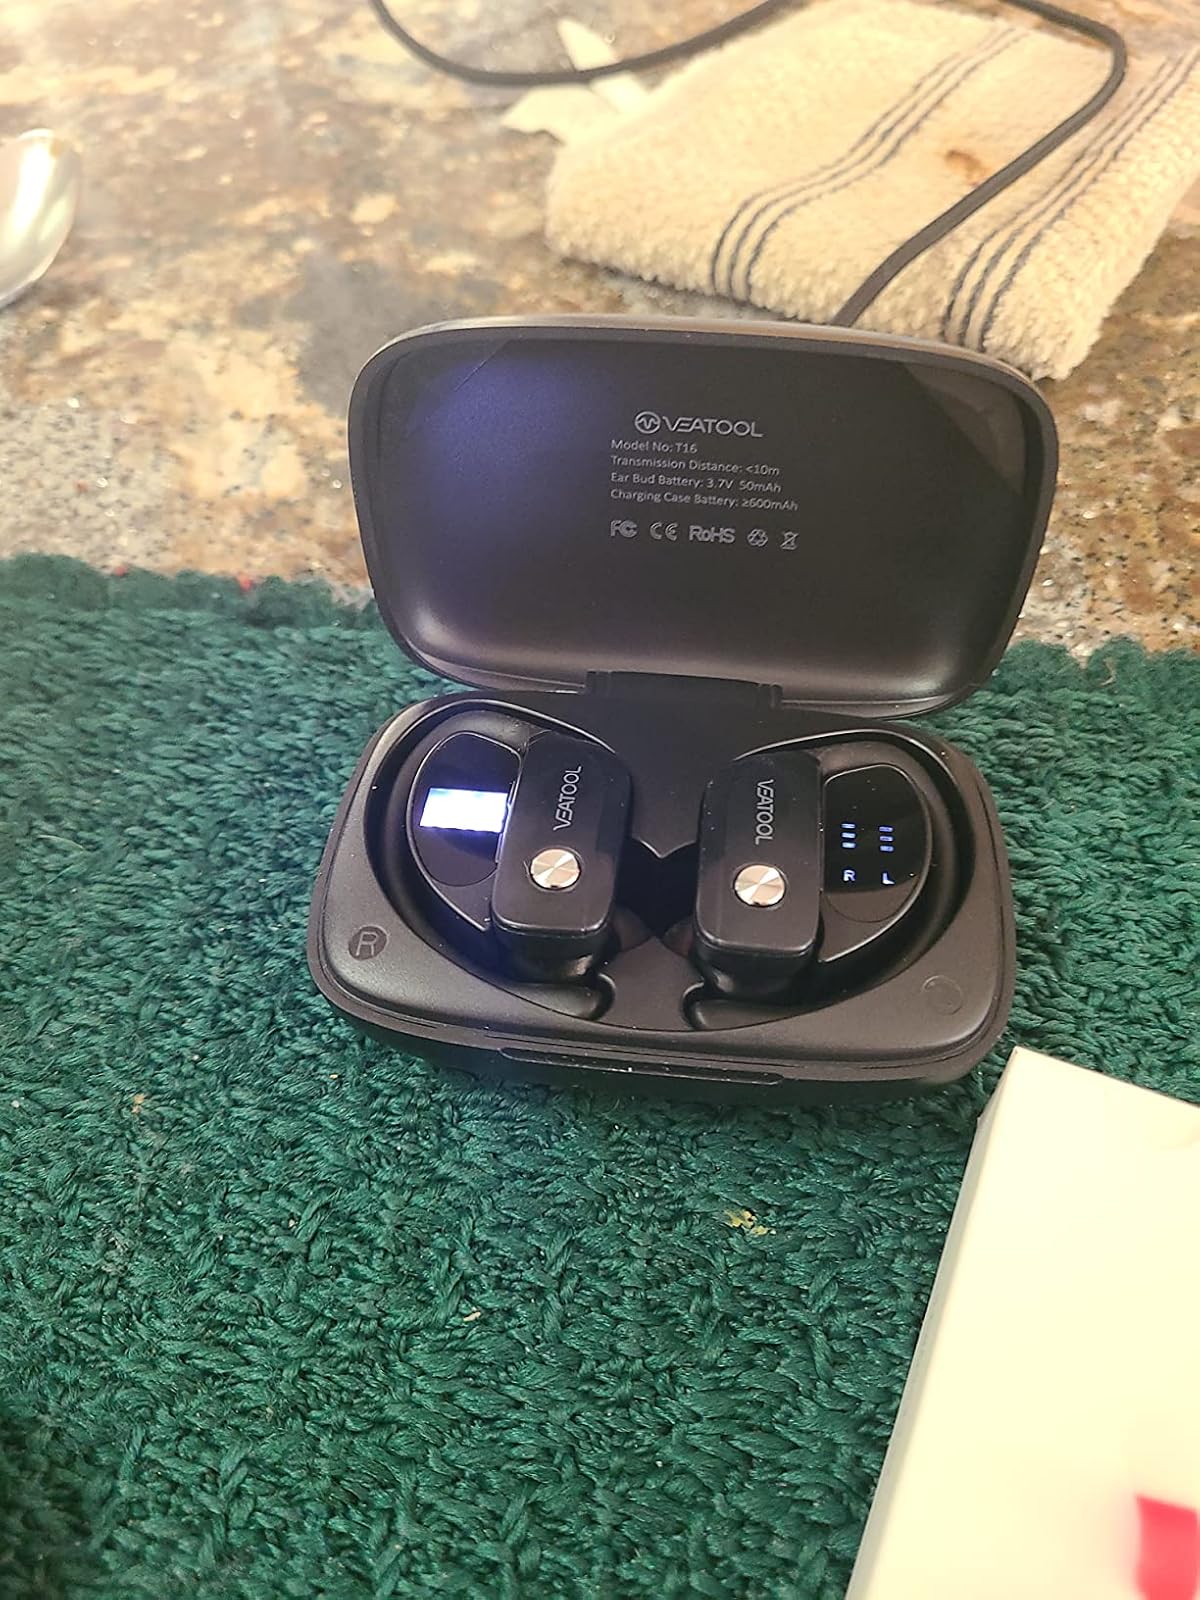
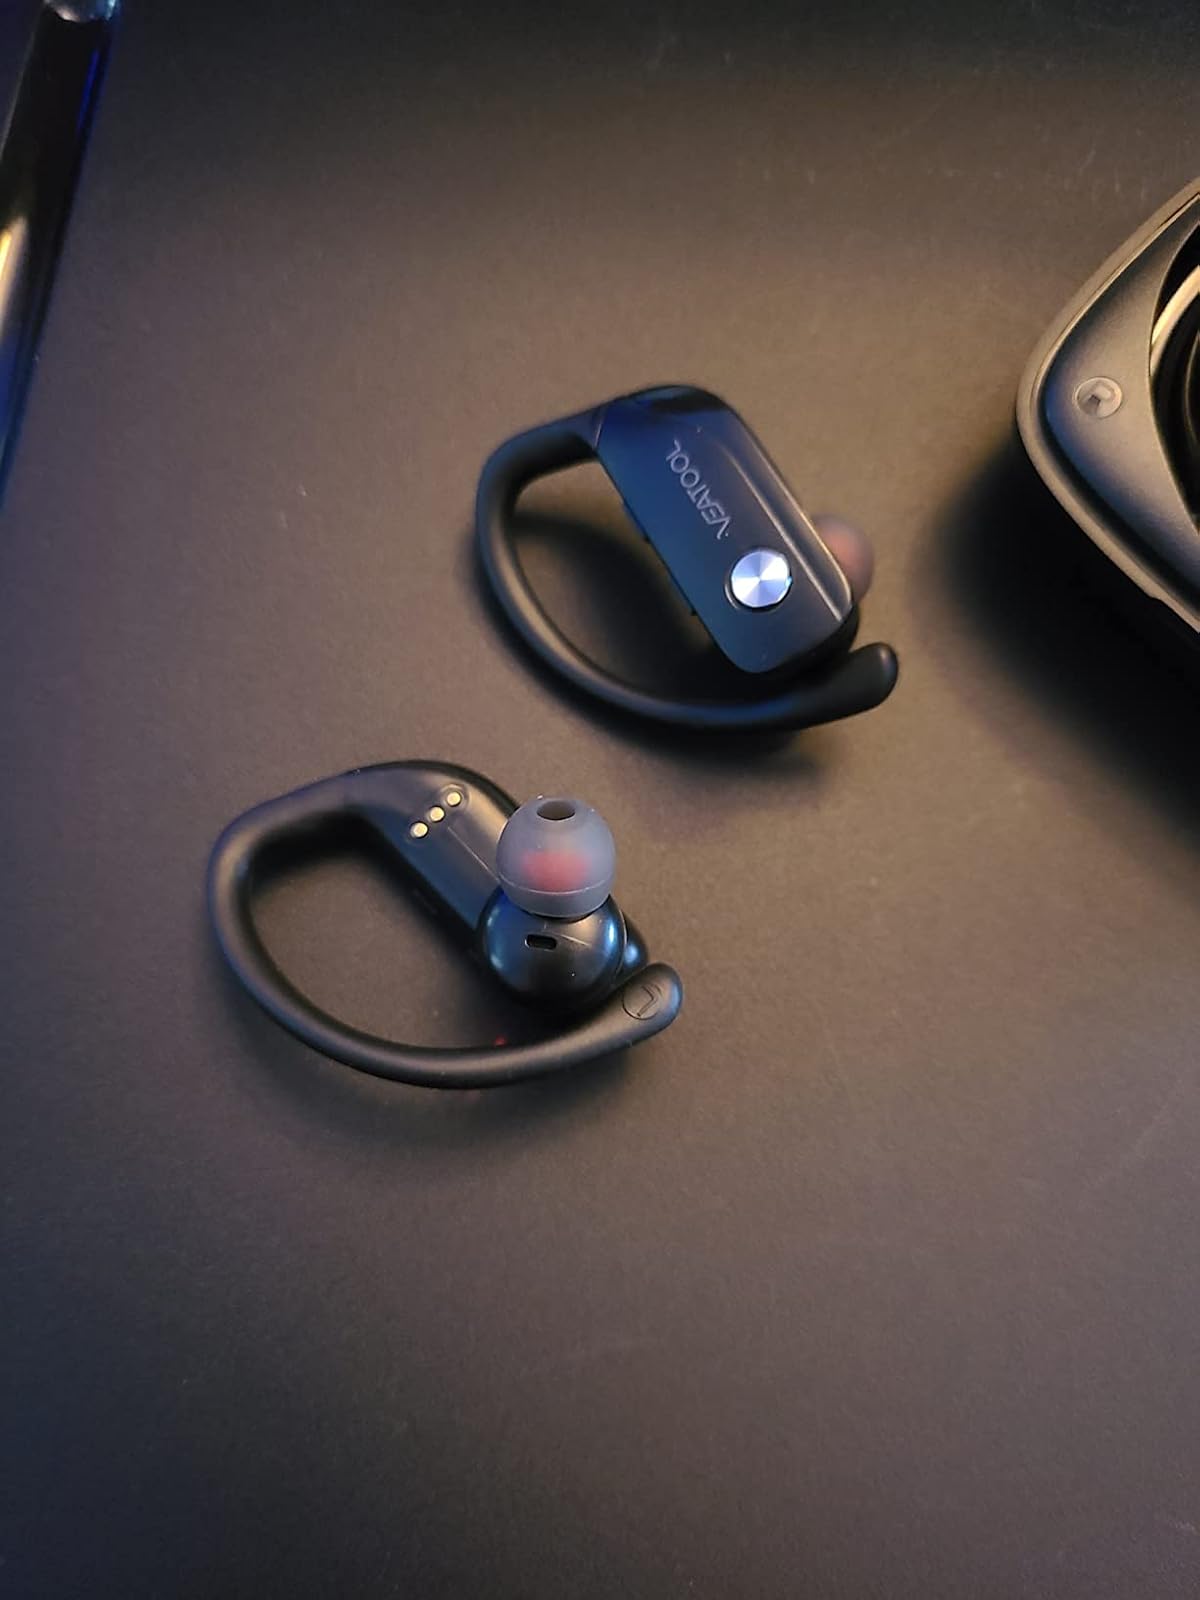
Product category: earbuds
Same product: yes